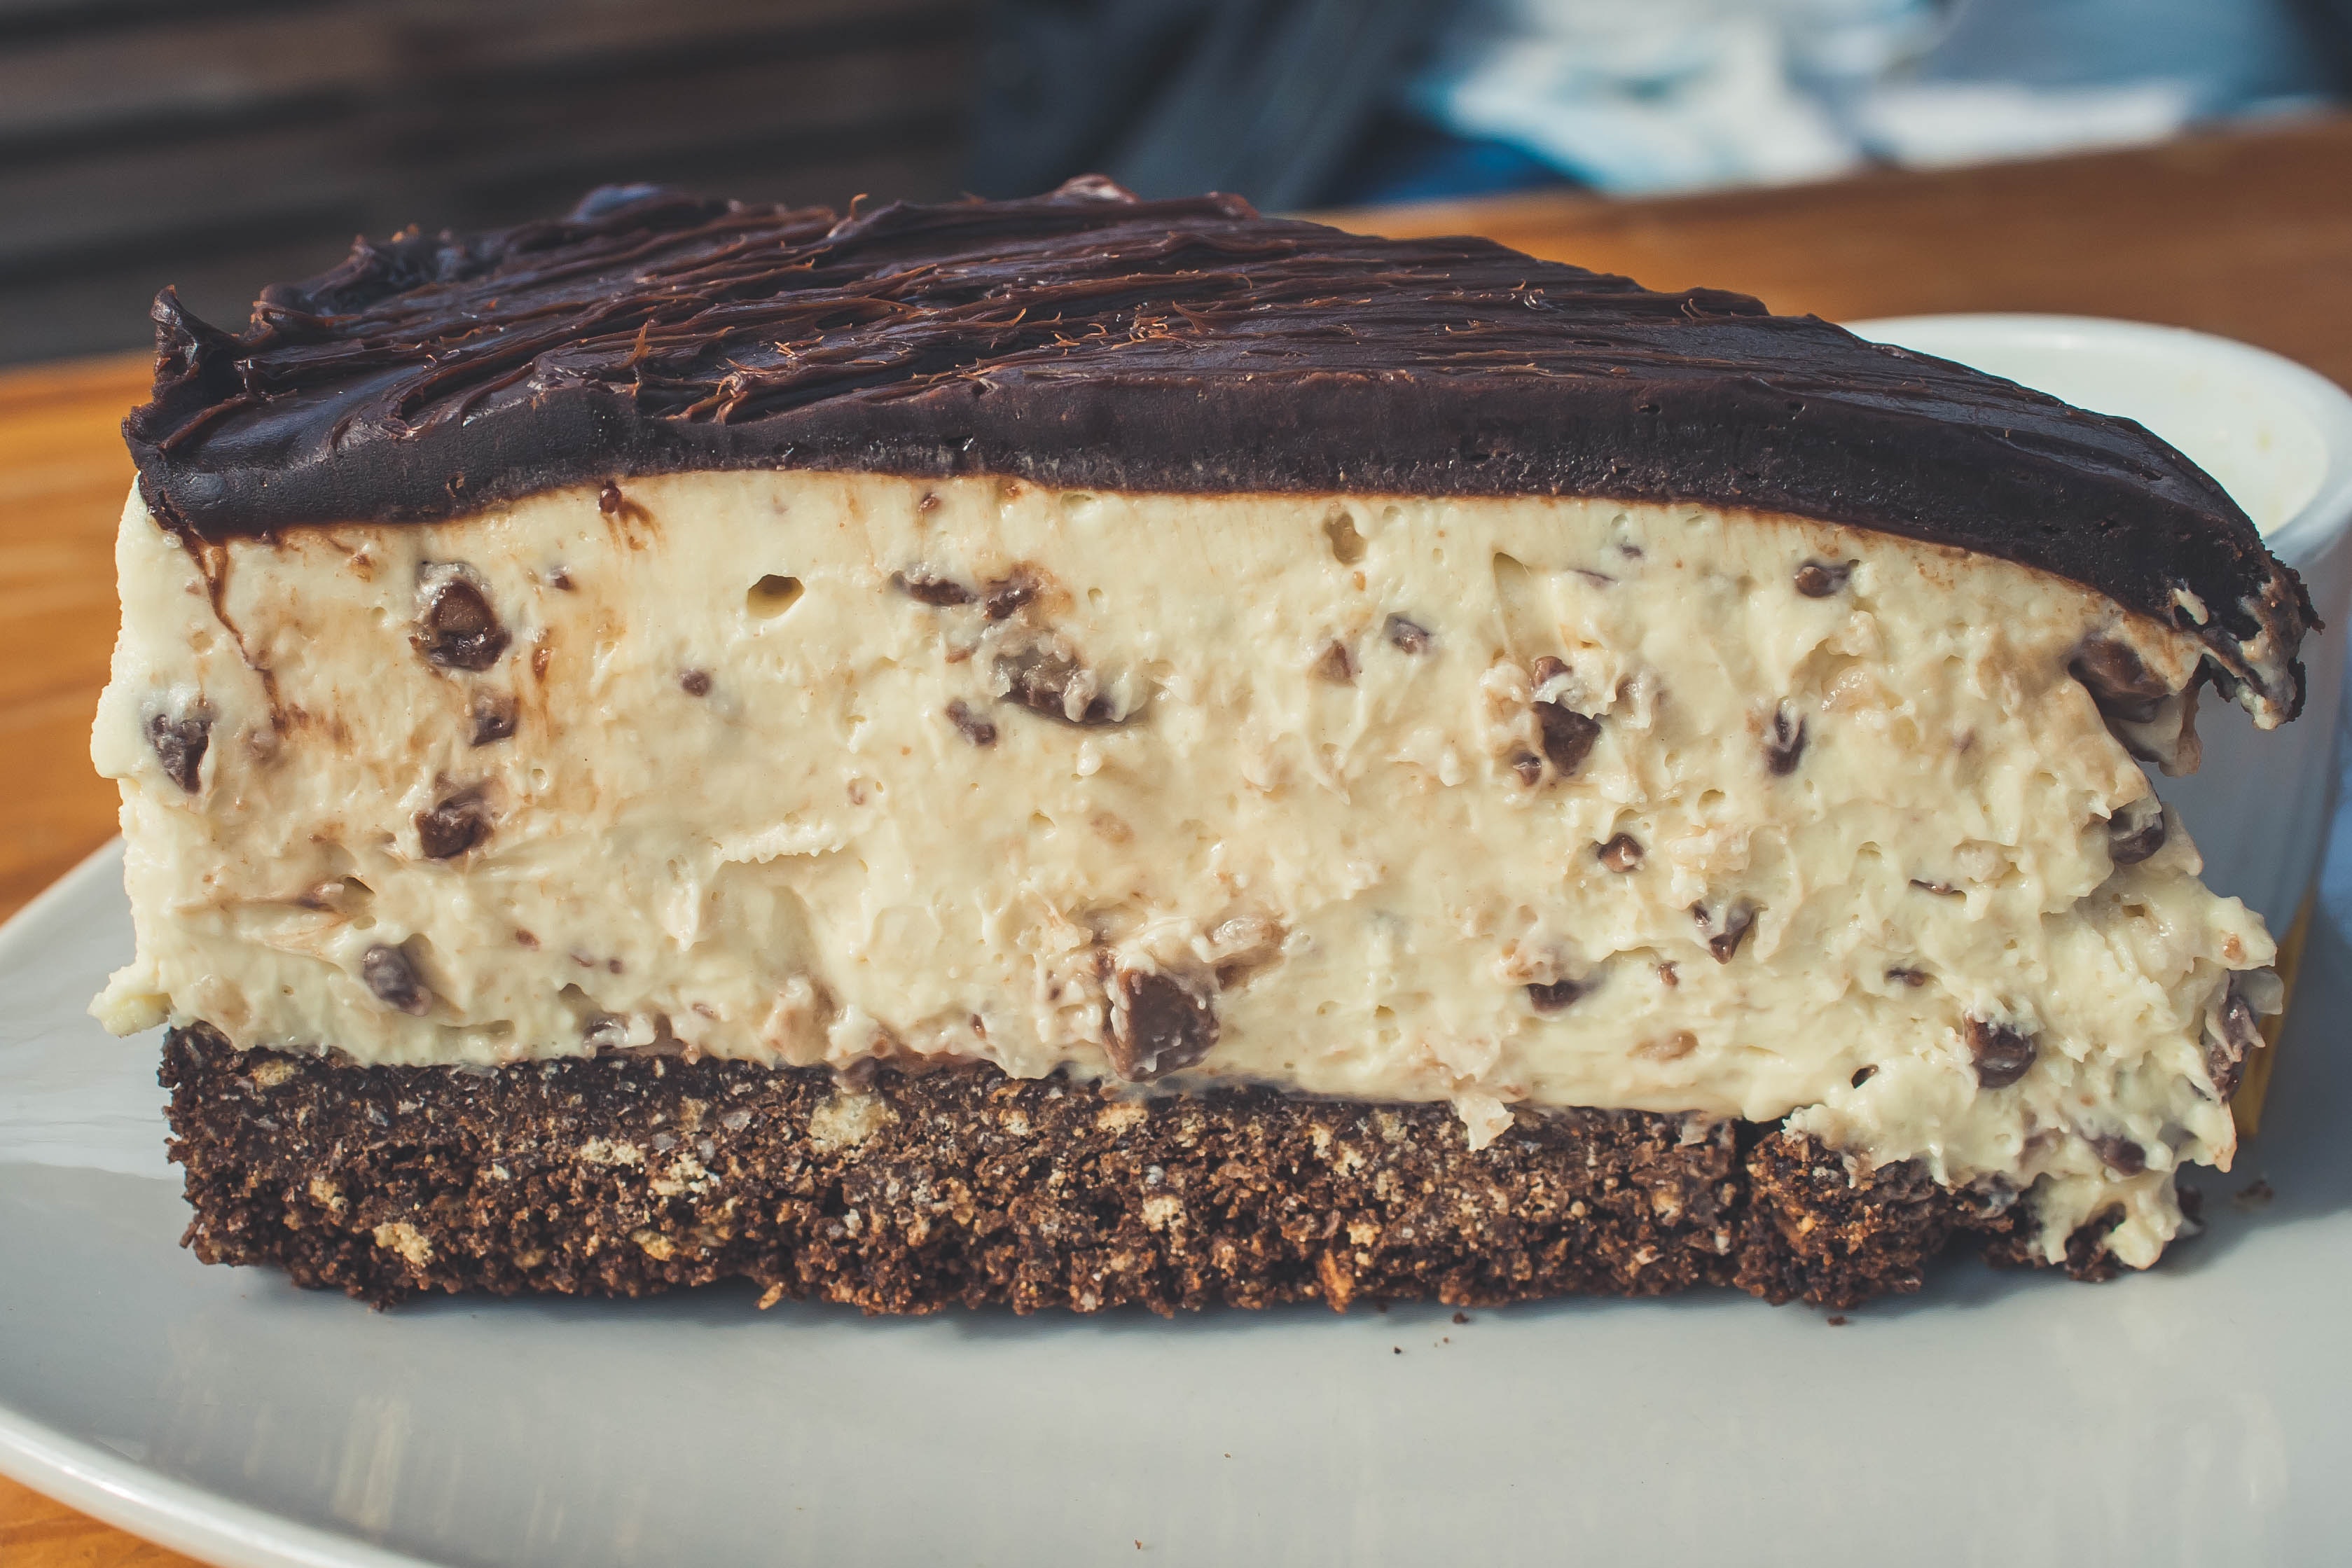
dish, food, cuisine, cake, dessert, ingredient, baked goods, torte, frozen dessert, chocolate, buttercream, chocolate cake, kuchen, cream, cheesecake, semifreddo, bavarian cream, baking, snack cake, Stracciatella, german chocolate cake, cream pie, recipe, Boston cream pie, paste, icing, banoffee pie, gluten, Nut butter, produce, sponge cake, snack